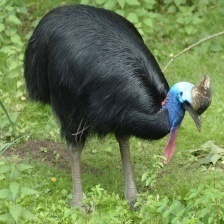
Species: CASSOWARY
Scientific name: CASUARIUS